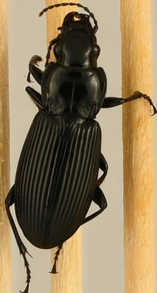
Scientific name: Pterostichus melanarius
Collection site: Steigerwaldt Land Services Site (STEI), plot STEI_002